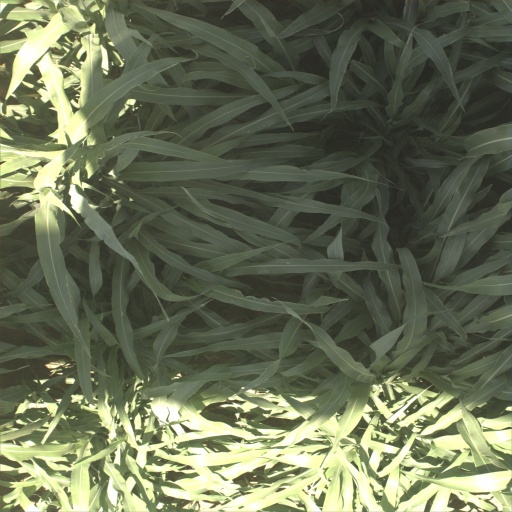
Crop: sorghum